Melina Petriella

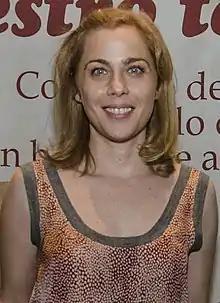
Melina Petriella in 2015

Melina Petriella (born March 2, 1976) is an Argentine movie and television actress.